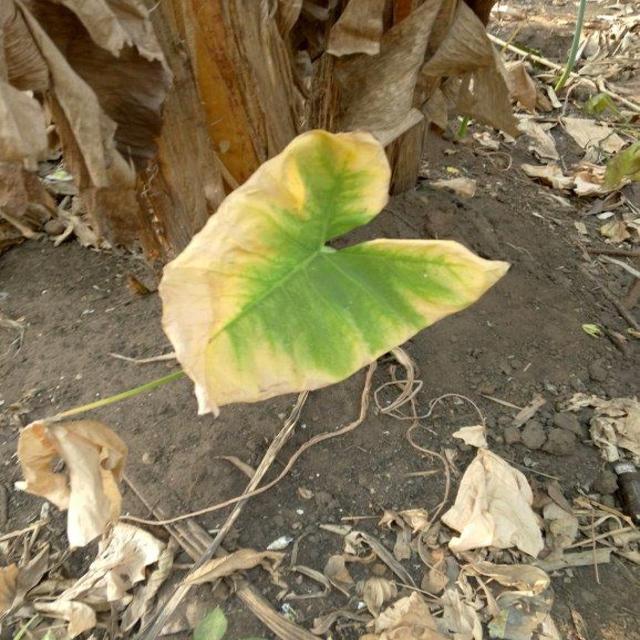
Label: Mid_Blight